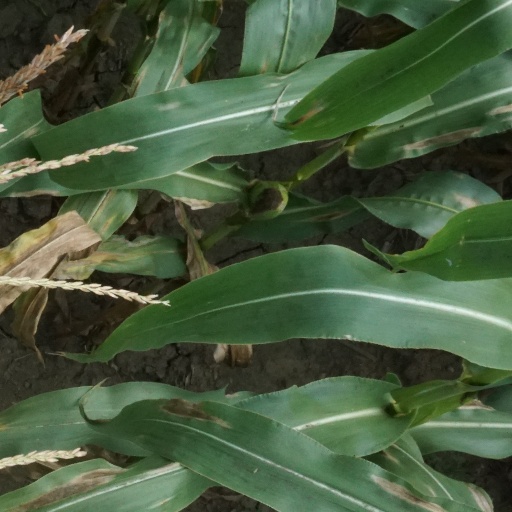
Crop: maize; corn